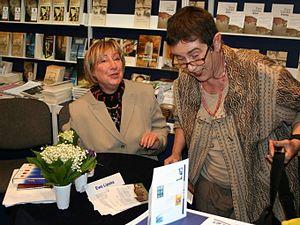
Ewa Lipska, née à Cracovie le 8 octobre 1945, est une poétesse et journaliste polonaise.